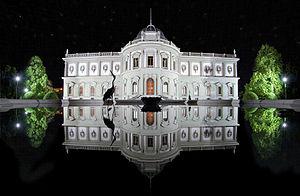
Musée Ariana, Genève
Genève est une ville suisse située à l’extrémité sud-ouest du Léman. Elle est la deuxième ville la plus peuplée de Suisse après Zurich. Elle est le chef-lieu et la commune la plus peuplée du canton de Genève. En décembre 2019, la ville comptait 205 372 habitants. Son aire métropolitaine, ou aire urbaine, forme une agglomération transfrontalière : le « Grand Genève », qui s'étend sur le canton de Vaud et les départements français de l'Ain et de la Haute-Savoie, pour une population totale en janvier 2015 de 978 790 habitants. L'agglomération genevoise stricto sensu compte 579 227 habitants dans sa partie suisse au 1ᵉʳ janvier 2016, selon l'Office fédéral de la statistique. L'emblème de la ville est son jet d'eau culminant à 140 m.